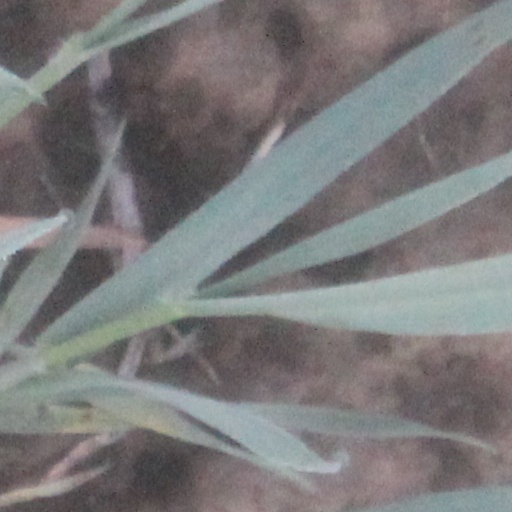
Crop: wheat